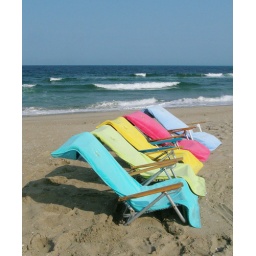
beach chair towels bright colors to fit right over your chair